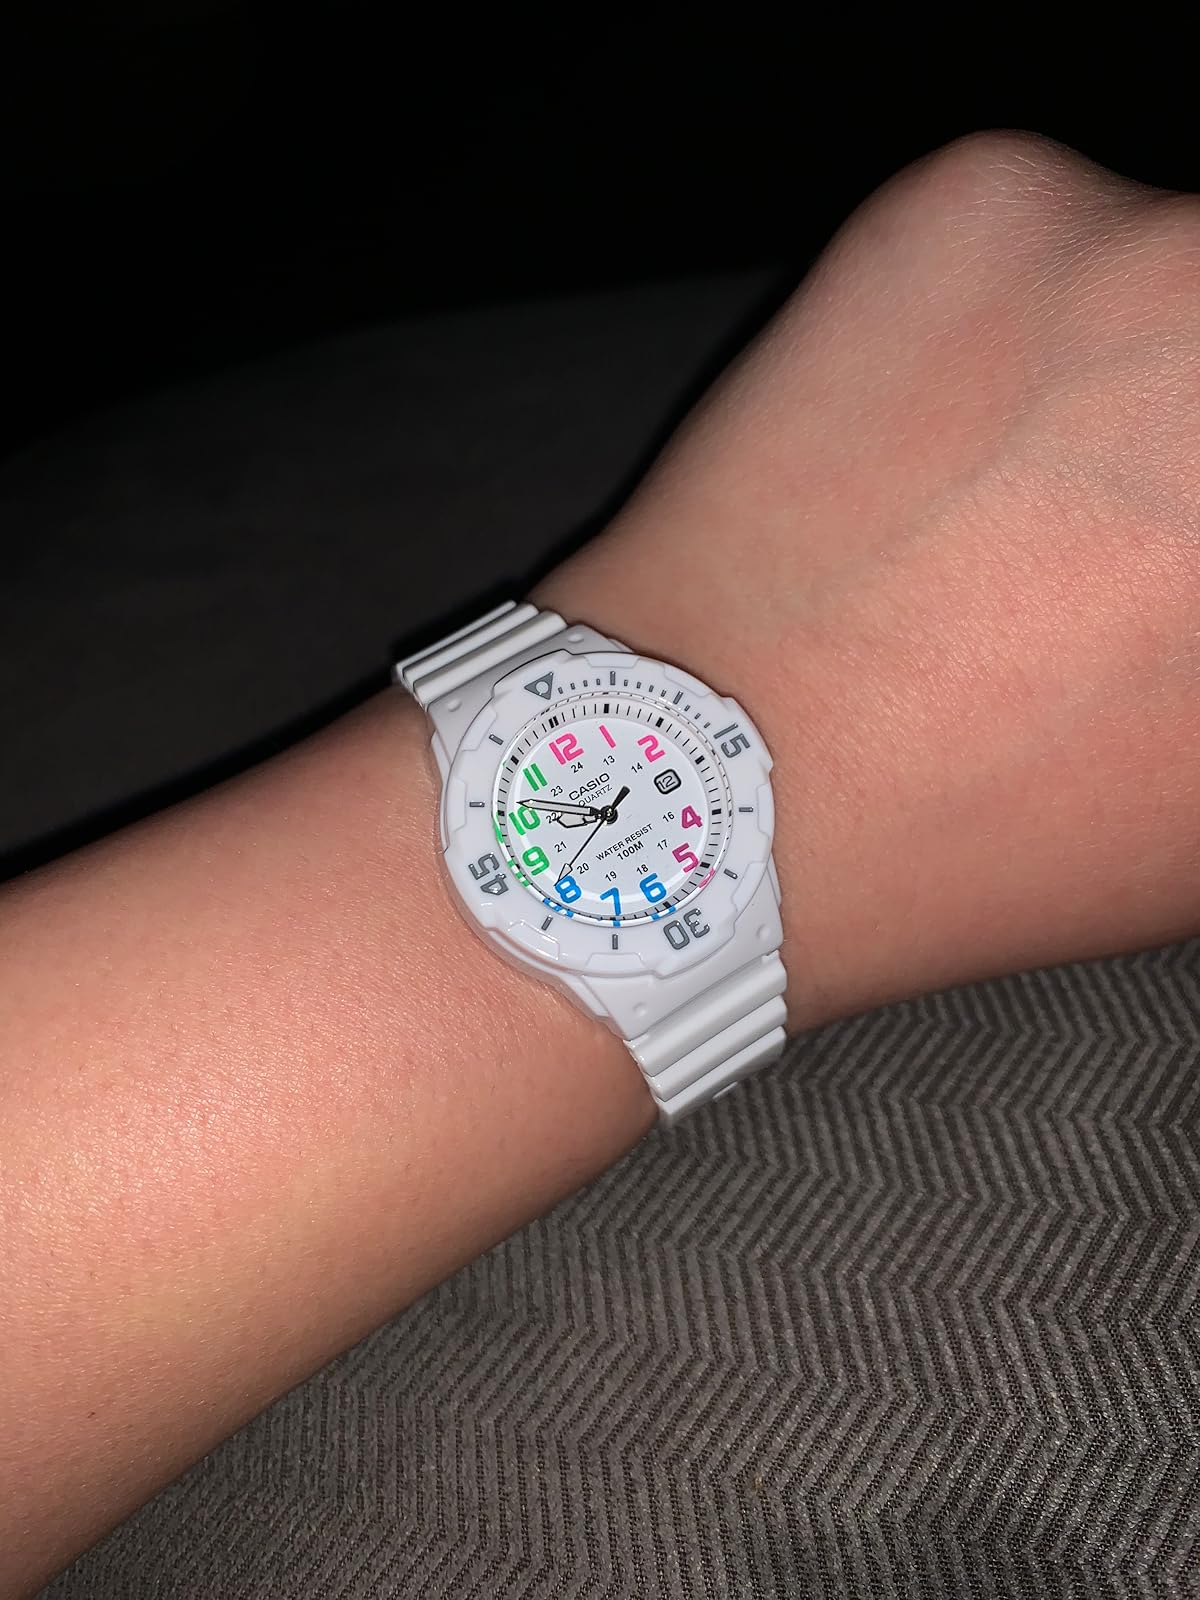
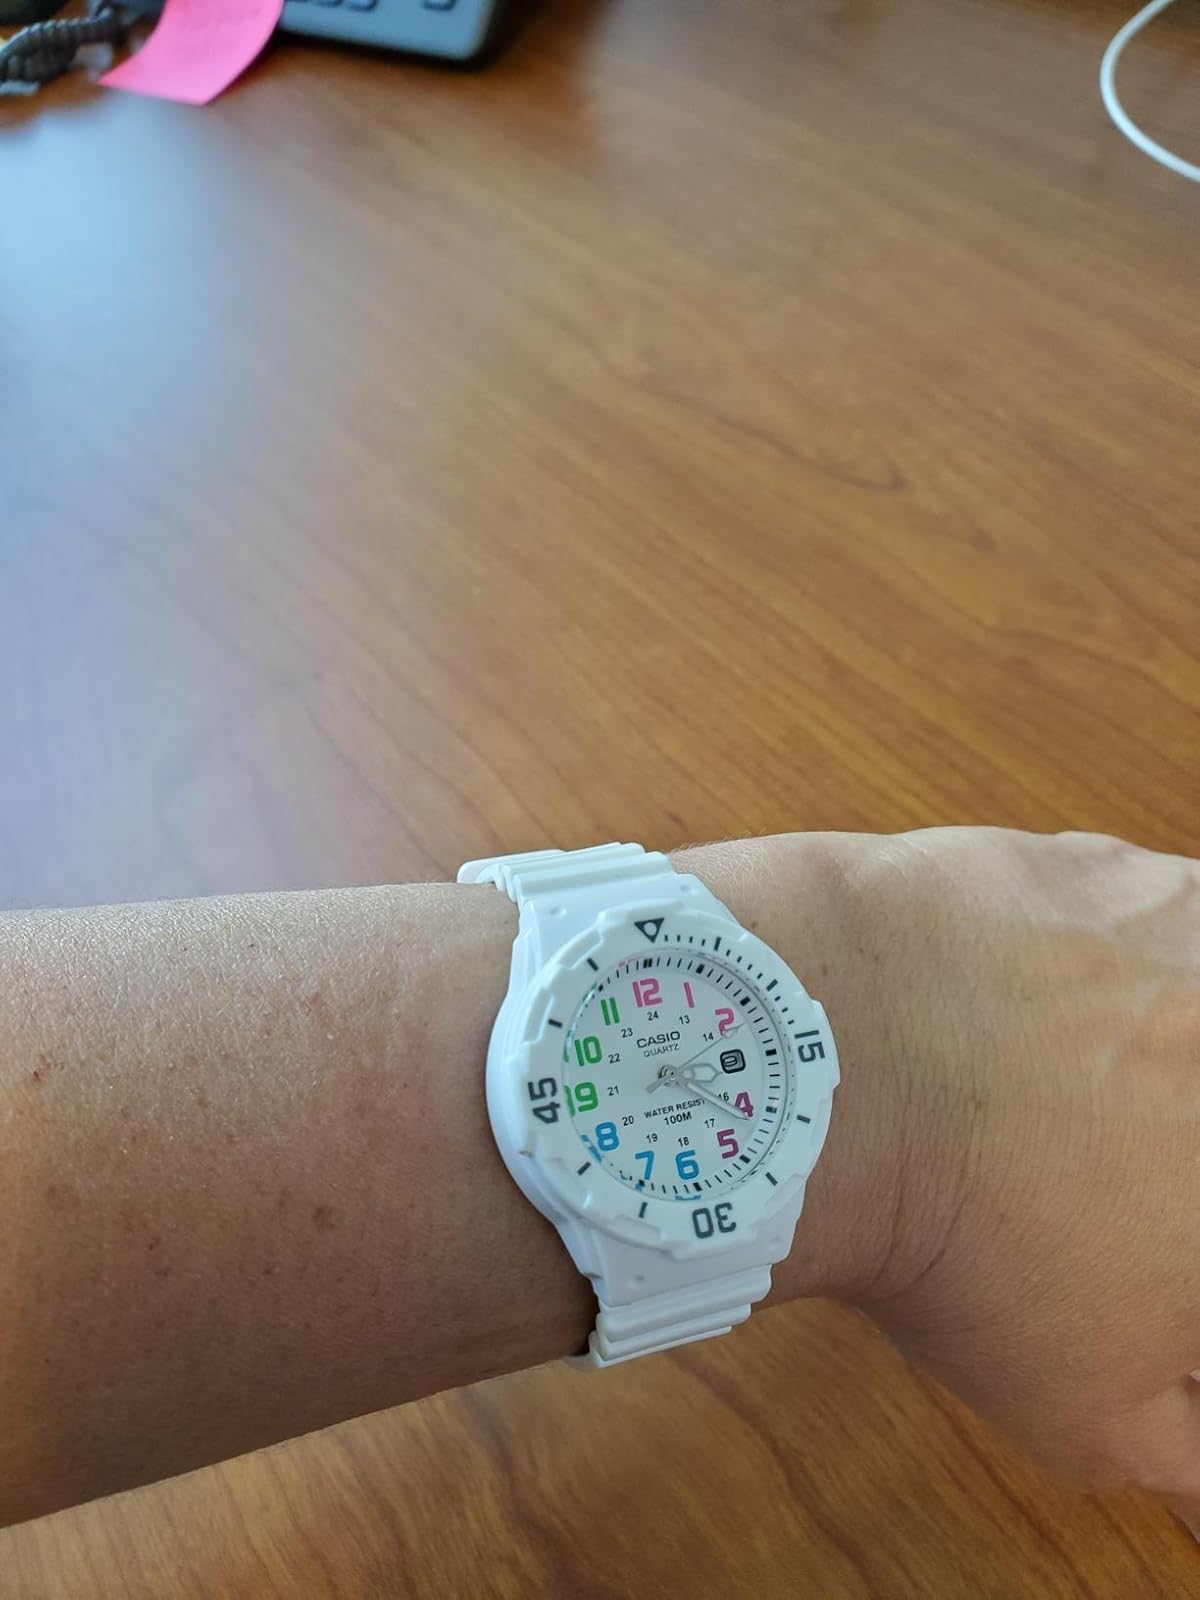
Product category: accessories_watch
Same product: yes